Chad Cromwell

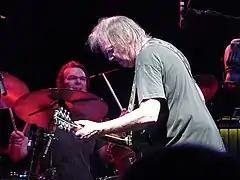
Cromwell (background) performing live with Neil Young in 2009

With Emmylou Harris and Rodney Crowell